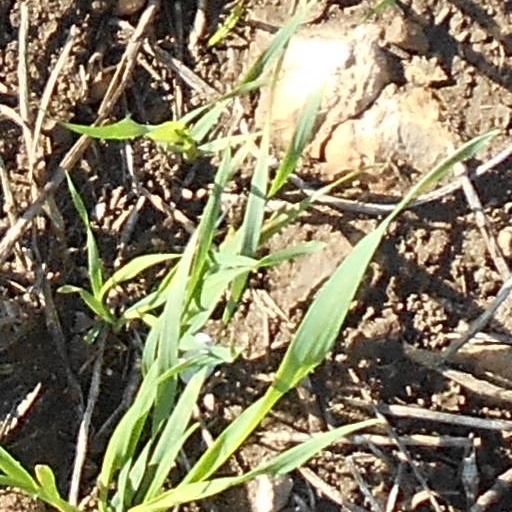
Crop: wheat